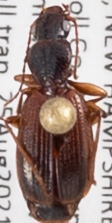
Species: Cymindis neglecta
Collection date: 2021-08-25
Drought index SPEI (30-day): -0.386
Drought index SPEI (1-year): -0.944
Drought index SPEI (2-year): -0.54